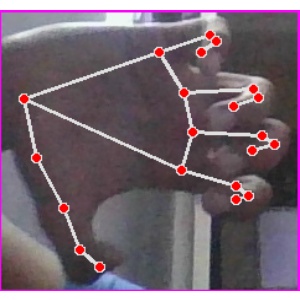
अक्षर: त